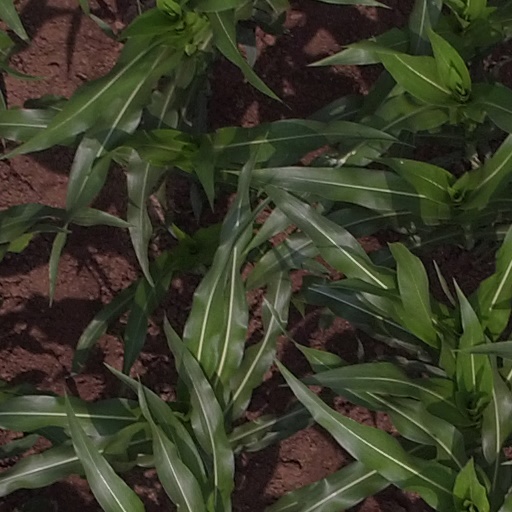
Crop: maize; corn